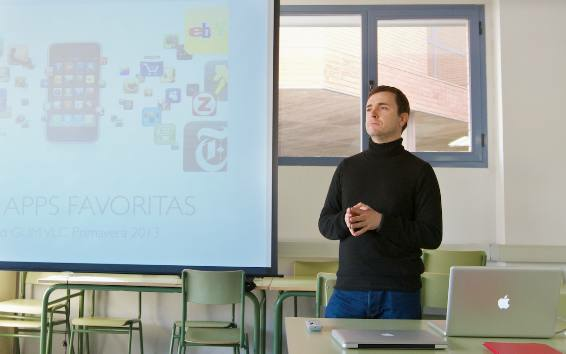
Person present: Yes